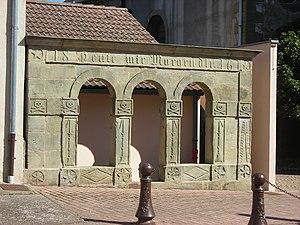
La Moselle germanophone désigne la partie du département français de la Moselle où sont parlés l'ensemble des dialectes germaniques du francique lorrain et du bas-alémanique. Elle constitue une aire culturelle d'influence germanique et est délimitée du reste du département par la frontière linguistique mosellane.
Cet article recense les monuments historiques de la Moselle, en France.
Boucheporn est une commune française située dans le département de la Moselle et le bassin de vie de la Moselle-est, en région Grand Est.